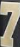
Number: 7